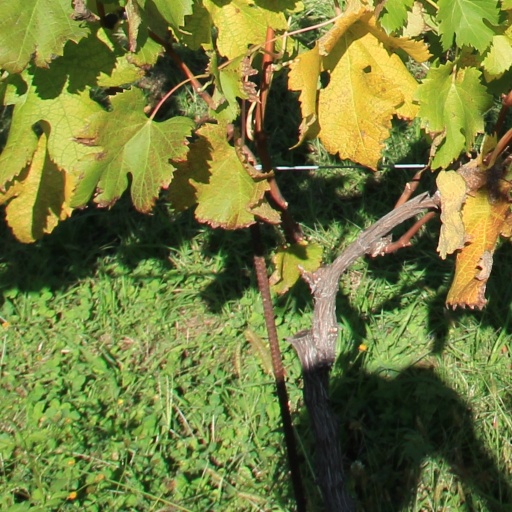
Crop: grape